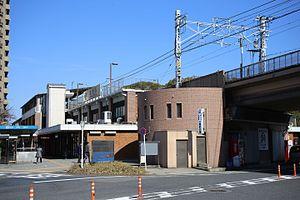
La gare de Tsurumai est une gare ferroviaire de la ville de Nagoya, dans la préfecture d'Aichi au Japon. Elle est exploitée par la JR Central et le métro de Nagoya.